Auric Goldfinger

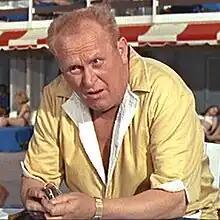
Gert Fröbe as Goldfinger, cheating during a rummy game at Fontainebleau Miami Beach.

Auric Goldfinger is a fictional character and the main antagonist in Ian Fleming's 1959 seventh "James Bond" novel, "Goldfinger", and the 1964 film it inspired (the third in the "James Bond" series). His first name, Auric, is an adjective meaning "of gold". Fleming chose the name to commemorate the architect Ernő Goldfinger, who had built his home in Hampstead next door to Fleming's; he disliked Goldfinger's style of architecture and destruction of Victorian terraces and decided to name a memorable villain after him. According to a 1965 "Forbes" article and "The New York Times", the Goldfinger persona was based on gold-mining magnate Charles W. Engelhard, Jr.